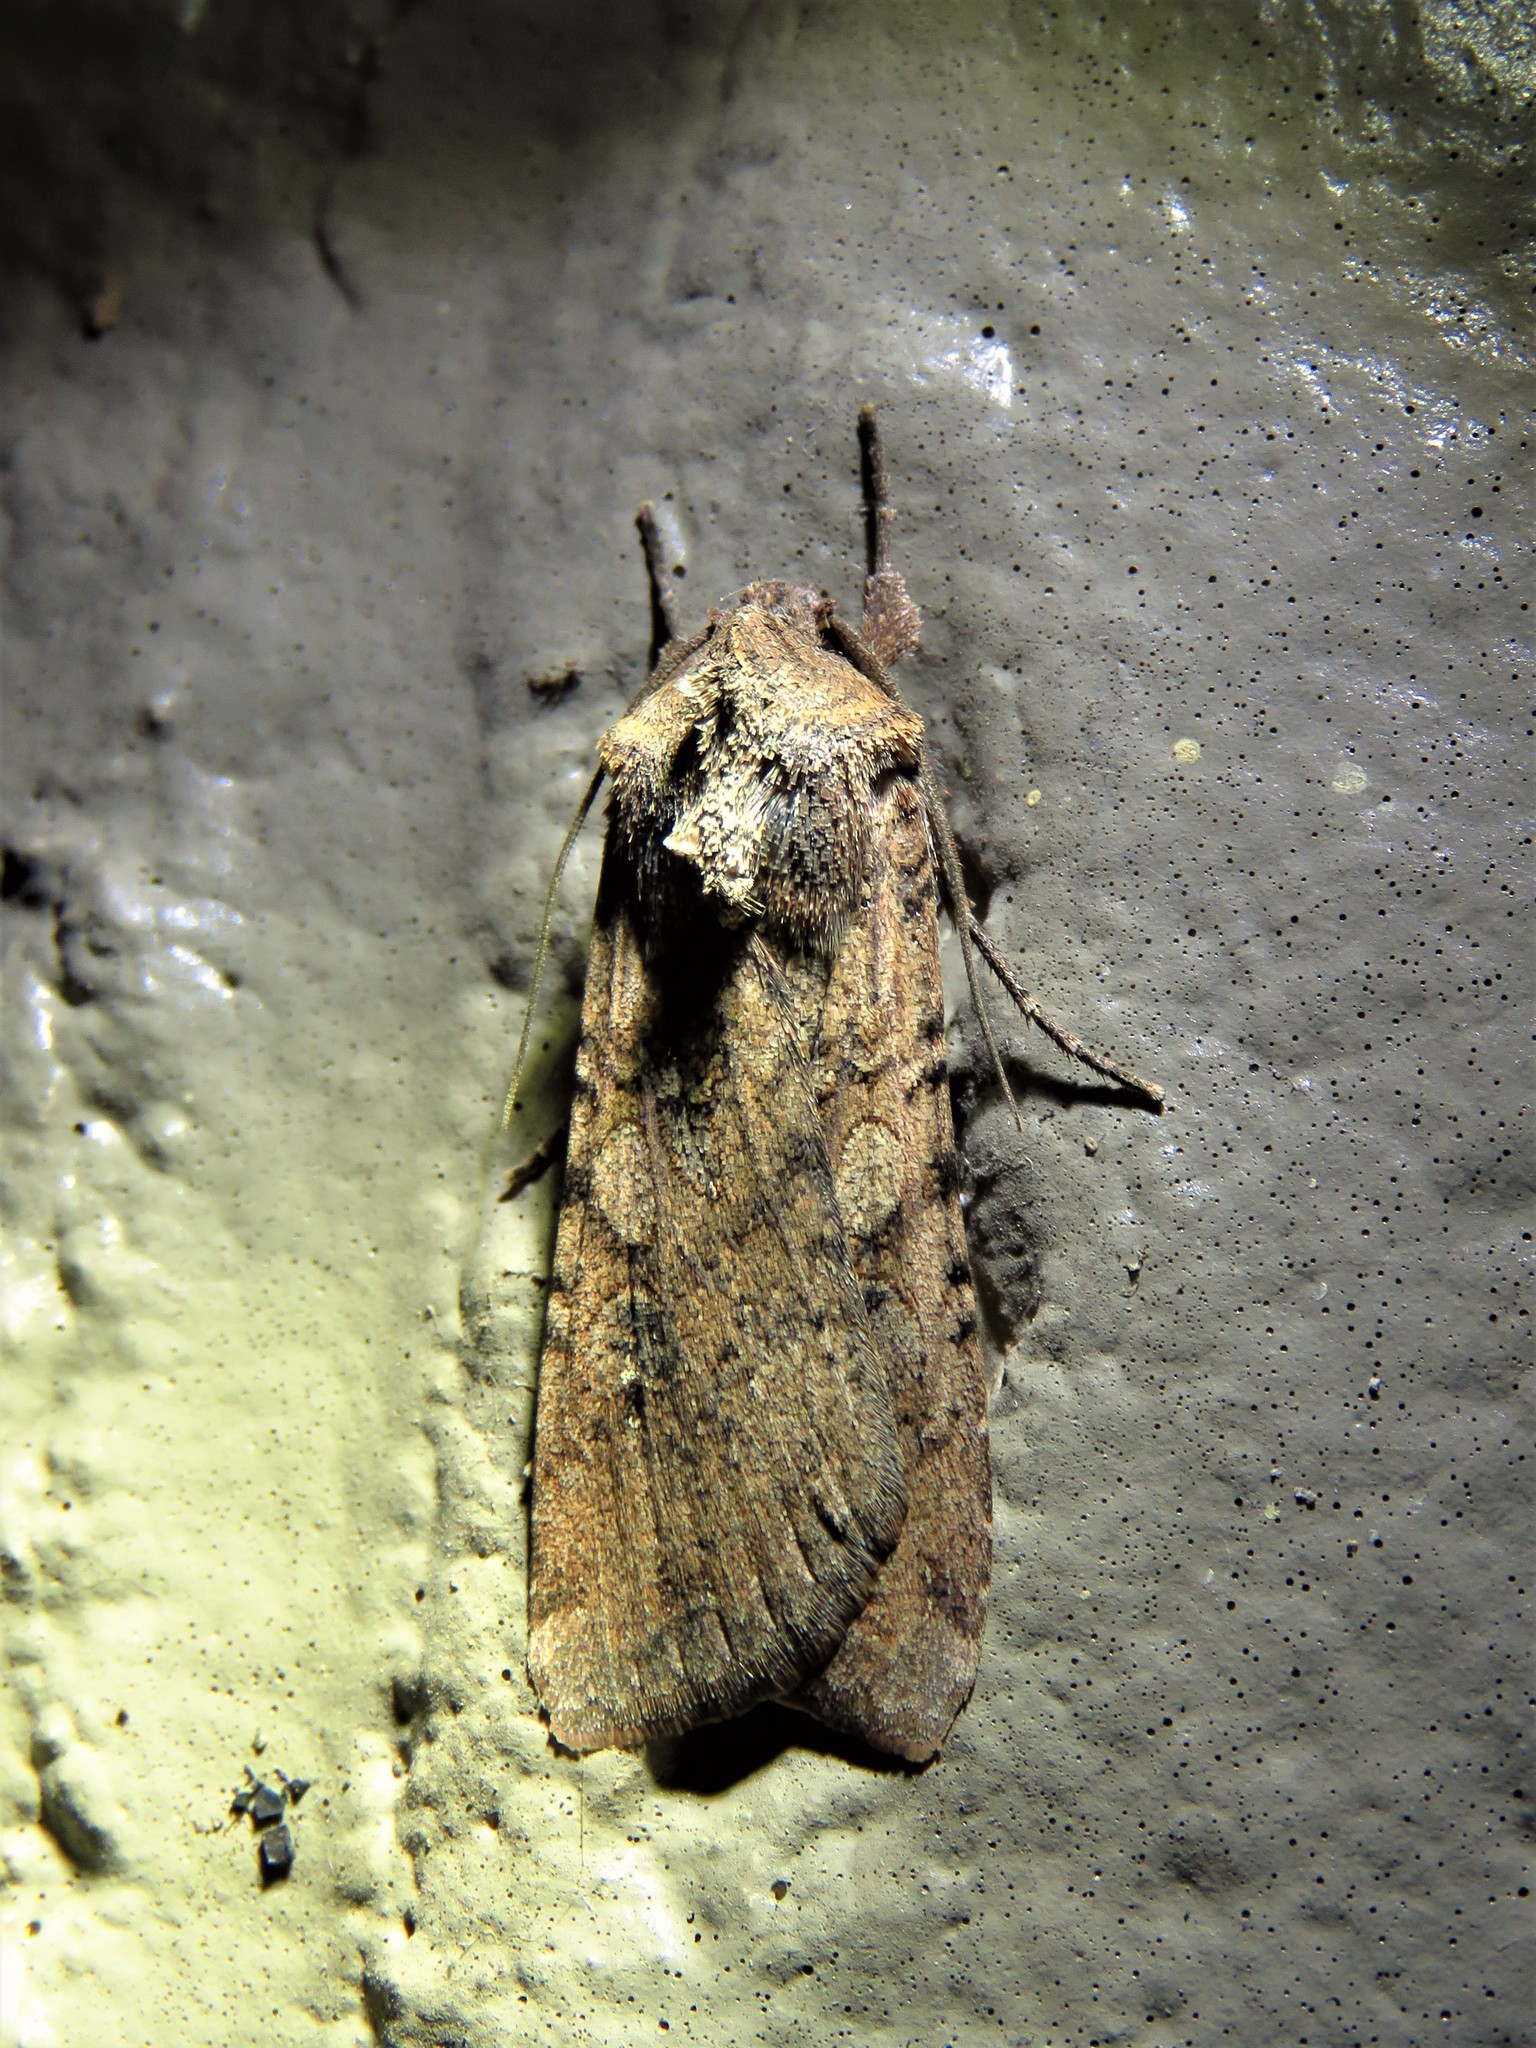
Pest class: cutworms